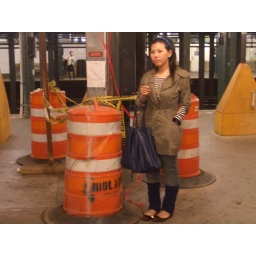
top &amp;amp; jacket shoes street vendors in TaiwanCK jeans &amp;amp; legging Urbanoutfitters